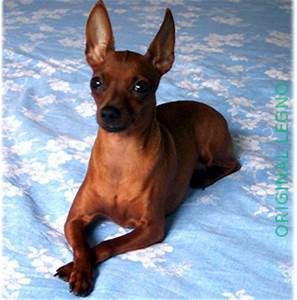
Label: cane